Confederation of Workers from Turkey in Europe

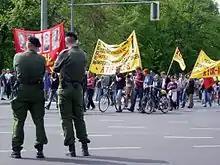
TKP/ML, ATİK and ATIF in Berlin (2005)

On 15 April 2015 in Germany, Greece, France and Switzerland ATIK activists have been arrested and accused of membership in the TKP/ML - illegal revolutionary organization.